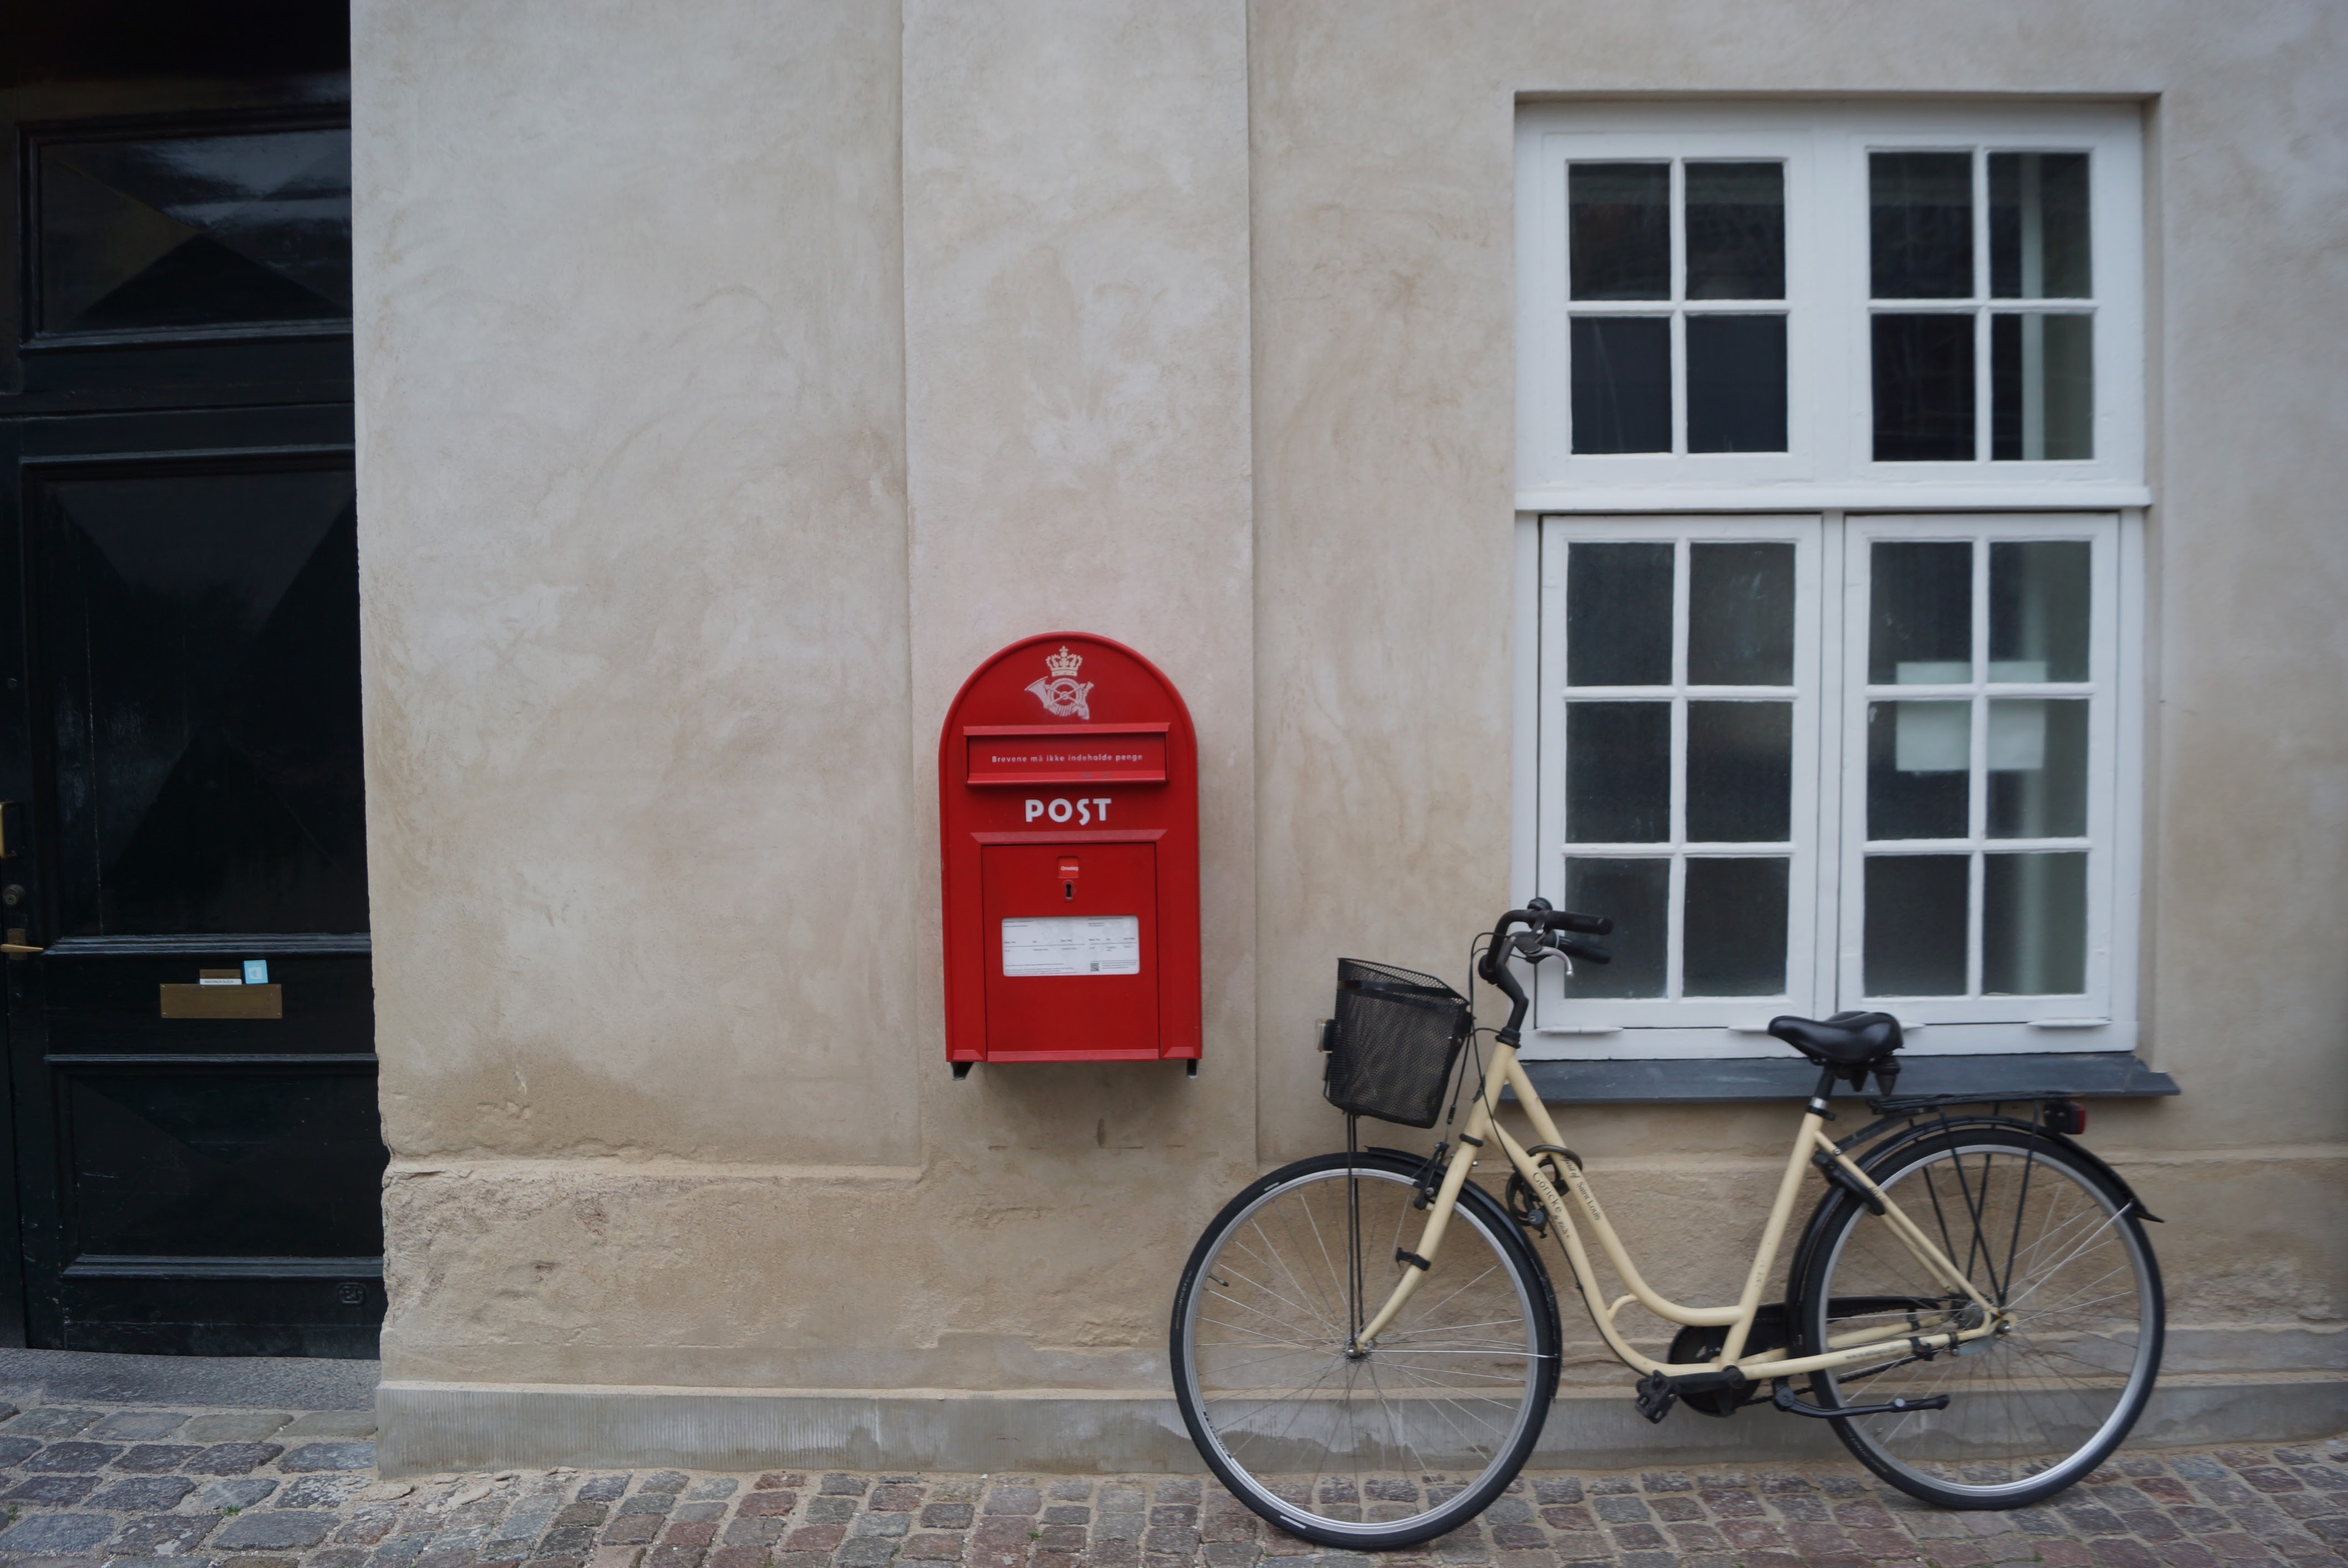
white, street, retro, window, bicycle, wall, red, vehicle, color, box, sports equipment, art, copenhagen, postbox, royal, icon